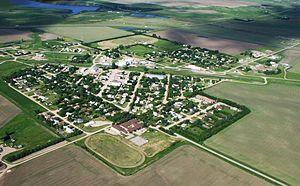
Craik est une ville à caractère agricole de la Saskatchewan.